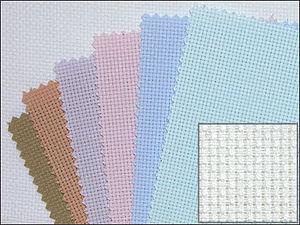
Toile Aïda pour la broderie
La toile Aïda est un tissu manufacturé qui constitue le support principal pour la « broderie comptée », technique sur laquelle se base le point de croix. Techniquement, son armure n’est pas une toile mais une « petite œuvre » qui crée une grille avec de petits orifices qui facilitent la broderie.